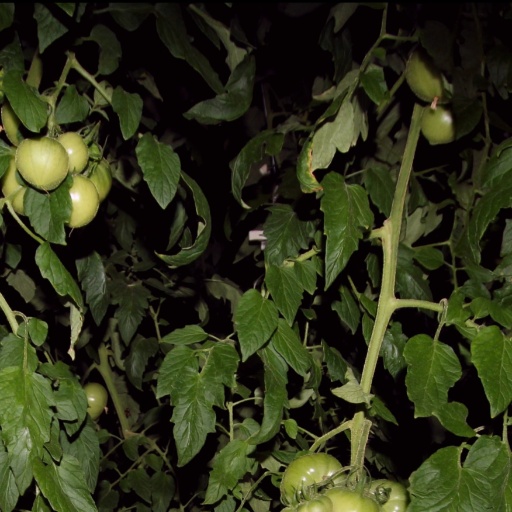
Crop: tomato